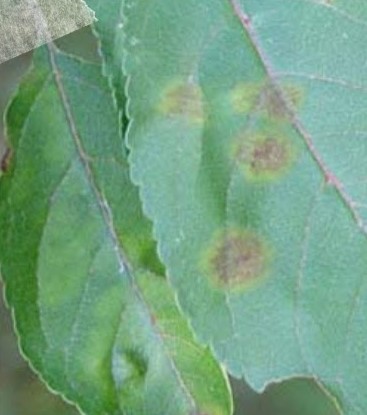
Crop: apple
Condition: scab